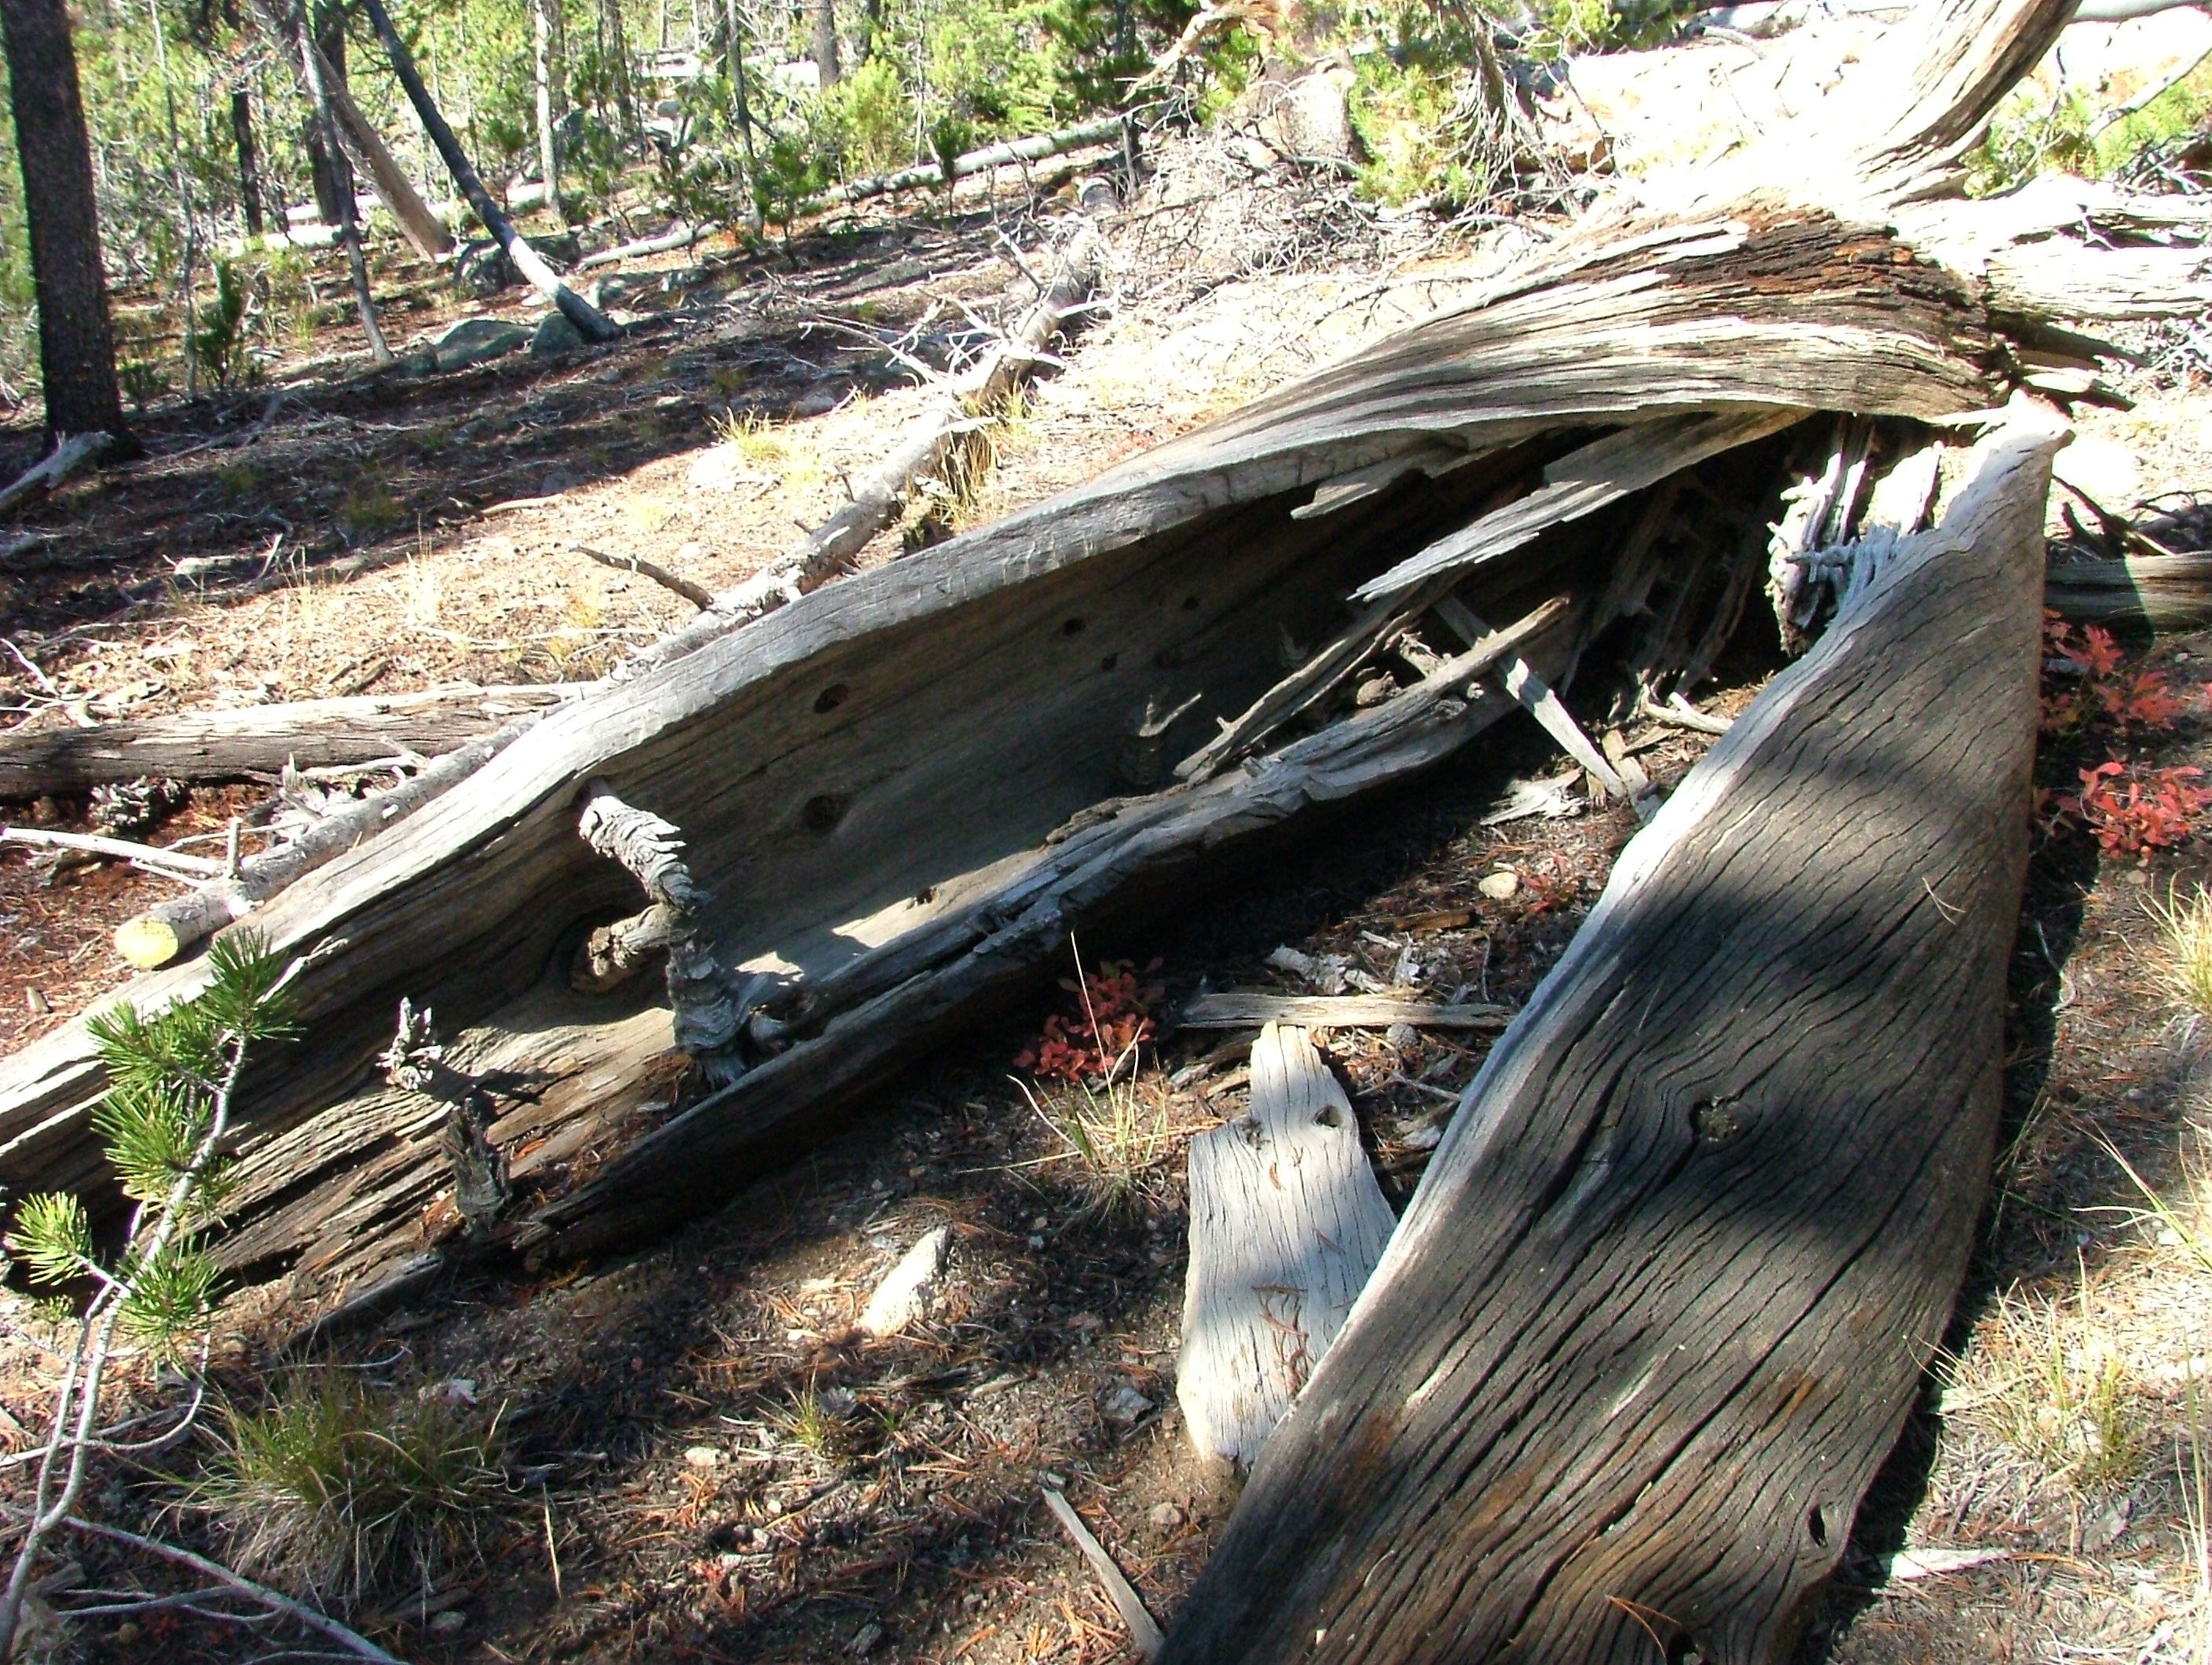
tree, wood, boat, stream, log, vehicle, timber, hollow, geological phenomenon